Jasnath Temple

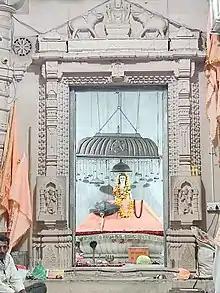
Jasnath Ji Temple Inside View in Katariyasar, Bikaner

The Jasnath Temple situated in Katariyasar village in the Bikaner district of Rajasthan. It is 45 km from Junagarh Fort in Bikaner District and 6 km from Malasar village of Bikaner District.